Murgenthal

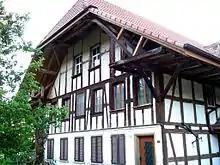
Typical Aargau farmhouse, from Riken village

Murgenthal has a population of . , 15.3% of the population are foreign nationals. Over the last 10 years (1997–2007) the population has changed at a rate of -0.5%. Most of the population speaks German (90.7%), with Albanian being second most common ( 2.8%) and Italian being third ( 2.2%).